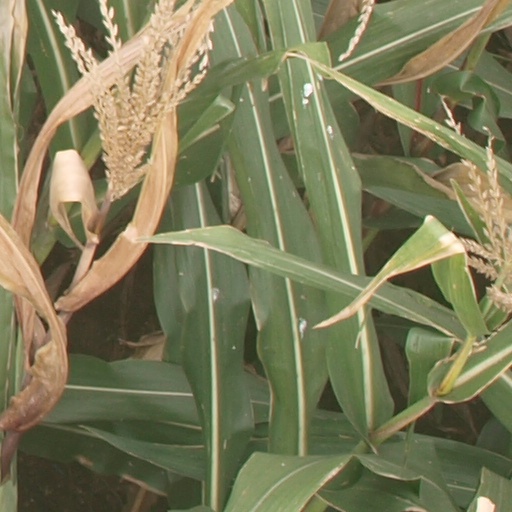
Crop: maize; corn